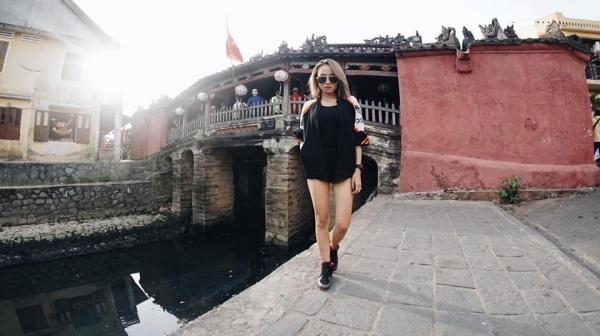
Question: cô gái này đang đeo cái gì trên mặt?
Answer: cô gái này đang đeo kính râm